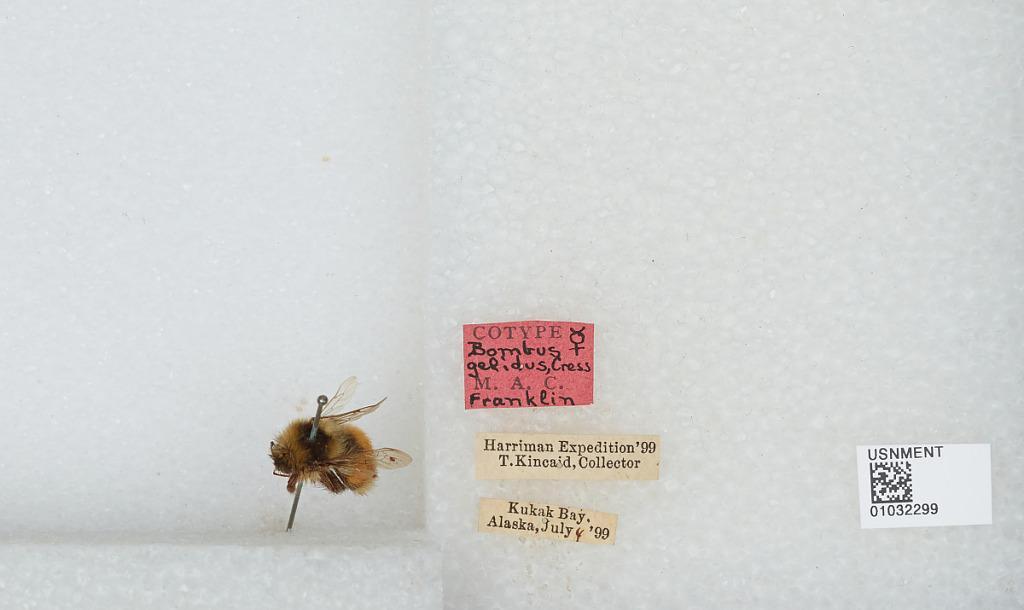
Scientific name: Bombus (Pyrobombus) sylvicola Kirby
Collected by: T. Kincaid
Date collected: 1899-7-4
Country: United States
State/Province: Alaska
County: Kodiak Island
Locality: Kukak Bay
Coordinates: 58.3178, -154.186